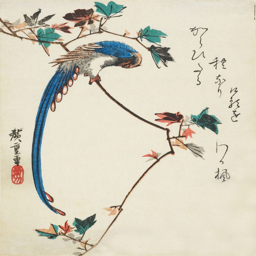
canvas print by painting artist